Harvey, Illinois

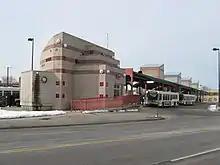
Pace Harvey Transportation Center

Harvey was founded in 1891 by Turlington W. Harvey, a close associate of Dwight Moody, the founder of the Moody Bible Institute in Chicago after a public vote for incorporation on April 12, 1890. Harvey was originally intended as a model town for Christian values and was one of the Temperance Towns. It was closely modeled after the company town of Pullman, which eventually was annexed into the city of Chicago. On June 11, 1891, Peter B. Lamb was elected the first village president.